LGM-25C Titan II

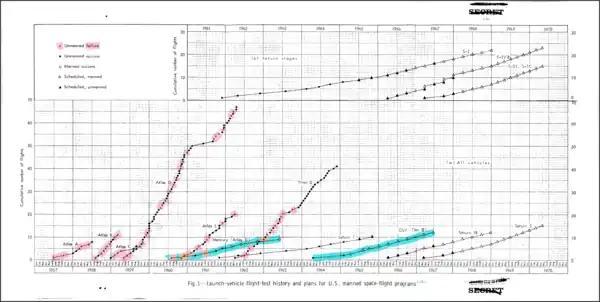
1965 graph of Titan II launches (middle), cumulative by month with failures highlighted (pink) along with USAF SM-65 Atlas and NASA use of ICBM boosters for Projects Mercury and Gemini (blue). Apollo-Saturn history and projections shown as well.

The Titan II was in service from 1963 to 1987. There were originally 54 Titan II Strategic Air Command missiles.